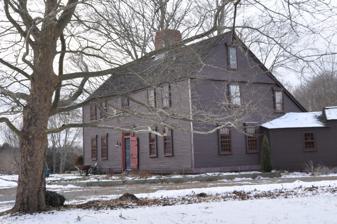
Building: Wheeler–Ingalls House
Country: United States of America
Year built: 1750
Historic house in Massachusetts, United States United States historic place Wheeler–Ingalls House U.S. National Register of Historic Places Show map of Massachusetts Show map of the United States Location Rehoboth, Massachusetts Coordinates 41°50′4″N 71°14′51″W / 41.83444°N 71.24750°W / 41.83444; -71.24750 Built c.1710 (NRHP) c.1730 ( median date) Architect Millard, Samuel Architectural style Georgian MPS Rehoboth MRA NRHP reference No. 83000731 Added to NRHP July 5, 1983 The Wheeler–Ingalls House is a historic house at 51 Summer Street in Rehoboth, Massachusetts . The oldest portion of this 2 + 1 ⁄ 2 -story saltbox house may have been built between 1710 and 1750 by Samuel Millard. In 1760 it was purchased by Dr. John Wheeler, and by the American Revolutionary War it had passed into the Ingalls family. Starting around this time a rear lean-to and dog leg ell were added and completed by 1800. Federal style modernizations have since been made to the left parlor which include the mantel and field paneled dado . The "excellently preserved" side entry barn was a later addition and dates to at least 1840. Original early-mid 18th century elements including "Chamfered posts, girts, and summer beams were apparently never covered in the right hall." The house was listed on the National Register of Historic Places in 1983. See also National Register of Historic Places listings in Bristol County, Massachusetts References